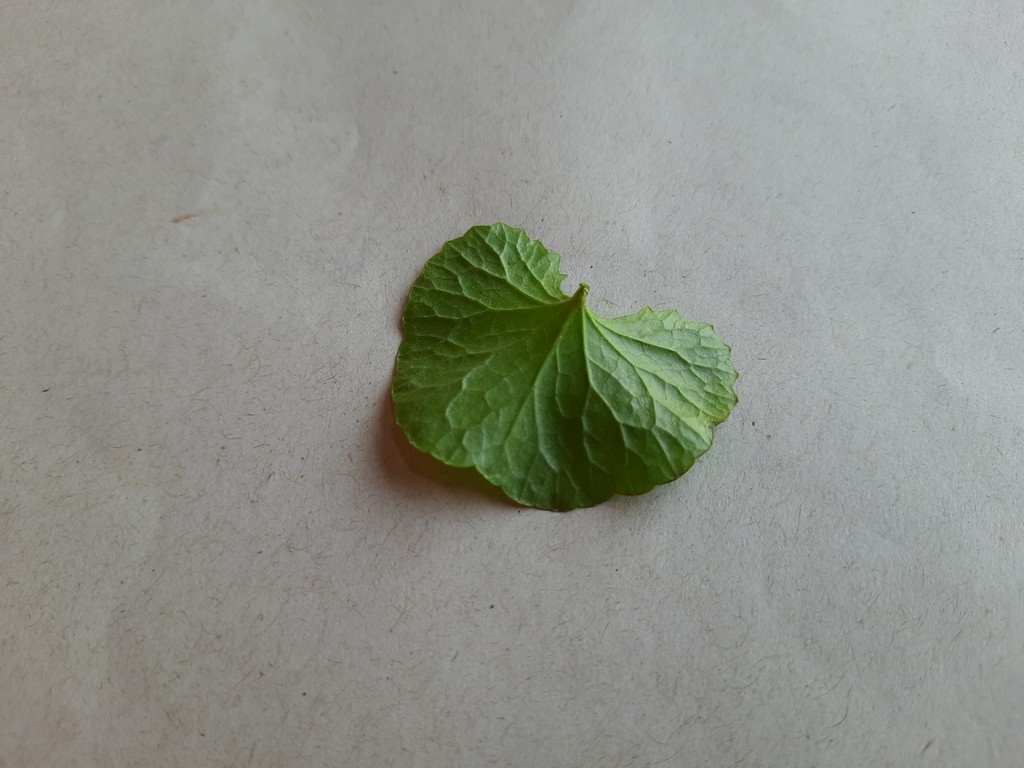
Label: Healthy